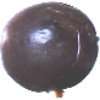
Label: passion_fruit